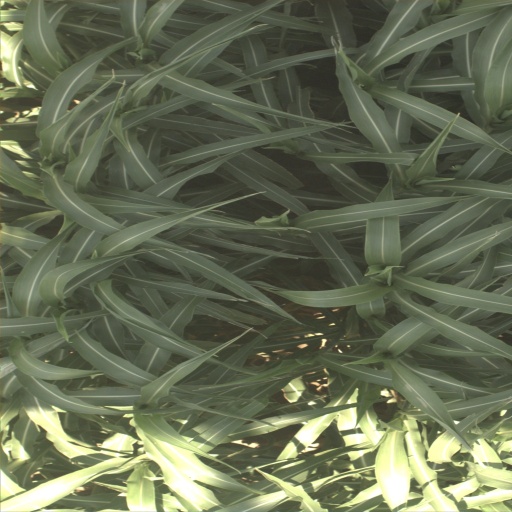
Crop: sorghum